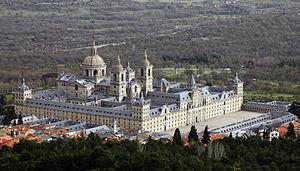
Le 23 avril est le 113ᵉ jour de l'année du calendrier grégorien. Il reste 252 jours avant la fin de l'année.
Jean de Bautista de Tolède, né en 1515 soit à Tolède soit à Madrid, mort le 15 mai 1567, était un architecte espagnol de la Renaissance.
Philippe II, né le 21 mai 1527 à Valladolid et mort le 13 septembre 1598 au palais de l'Escurial, fils aîné de Charles Quint et d'Isabelle de Portugal, est roi d'Espagne, de Naples et de Sicile, archiduc d'Autriche, duc de Milan et prince souverain des Pays-Bas de l'abdication de son père en 1555 à sa mort. Il devient également roi de Portugal après l'extinction de la maison d'Aviz, en 1580. Du fait de son mariage avec Marie Tudor, il est roi d'Angleterre de 1554 à 1558.